Josephine Earp

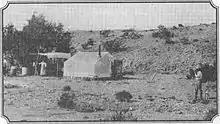
Wyatt Earp's camp, tent and ramada near Vidal, California and Wyatt's mining operations. Sadie is at left, Wyatt is on the right with his dog.

On August 5, 1897, Earp and Josie once again joined in a mining boom and left Yuma, Arizona for San Francisco. They planned to head for Alaska to join in the Alaska Gold Rush, but their departure was delayed for three weeks when Wyatt fell while getting off Market Street streetcar and bruised his hip. Josephine got pregnant at the same time, and she thought she could persuade Earp from heading to Alaska. He was in agreement, but Josephine, who was 37, miscarried soon after.